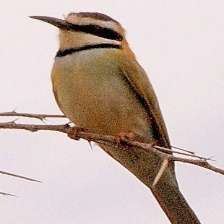
Species: WHITE THROATED BEE EATER
Scientific name: MEROPS ALBICOLLIS
ImageNet parent category: bee_eater